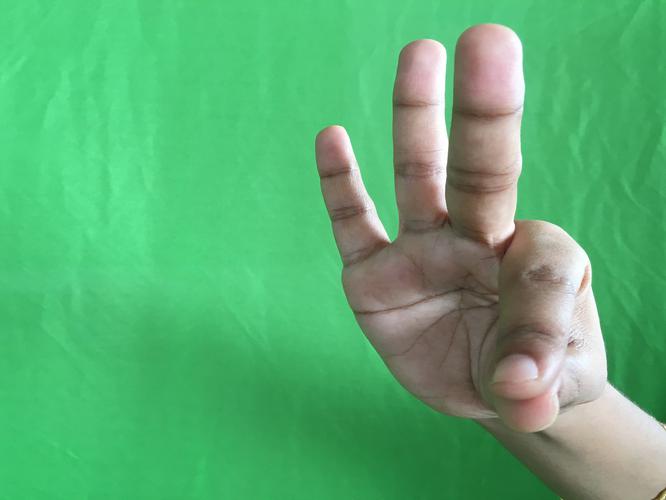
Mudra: Hamsasyam
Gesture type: single_hand